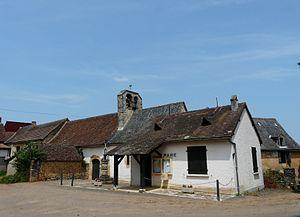
L'église et la mairie de Temple-Laguyon, Dordogne, France.
Temple-Laguyon, appelée localement Le Temple-Laguyon, est une commune française située dans le département de la Dordogne, en région Nouvelle-Aquitaine.